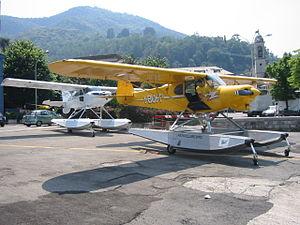
Hydravion Piper PA-18AS-150 Super Cub I-BUFF (cn 18-1809008) Ex. N9616N de l'Aéro-club du Lac de Come en Italie.
Un avion amphibie est un aéronef ayant tout à la fois la capacité de déjauger et d'amerrir comme un hydravion mais également d'opérer depuis un tarmac comme un avion classique.